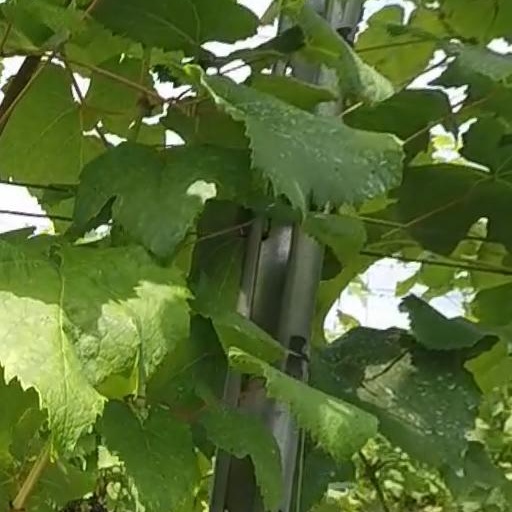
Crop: grape